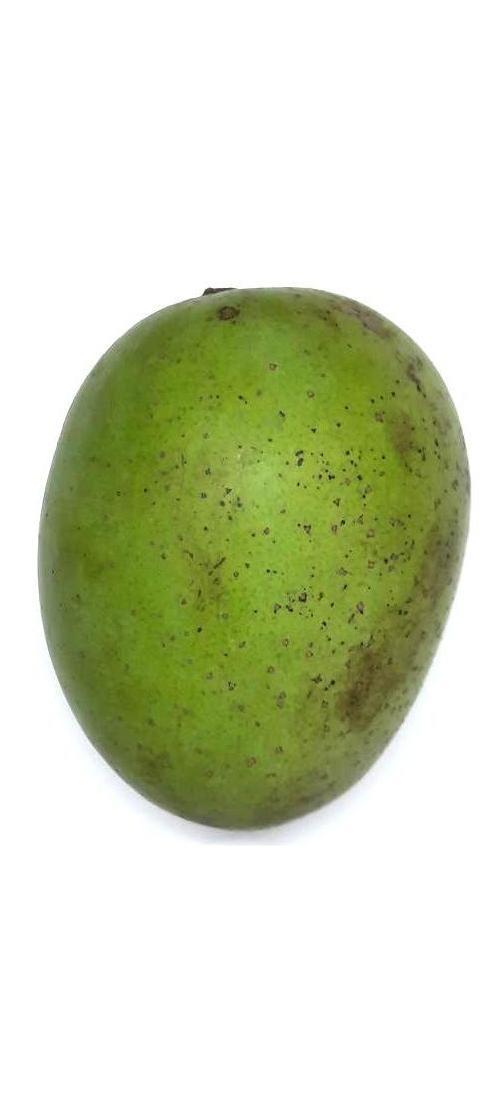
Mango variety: Langra